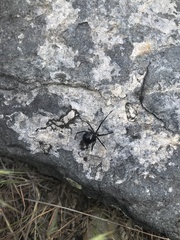
Species: Lactrodectus_hesperus